Homestead strike

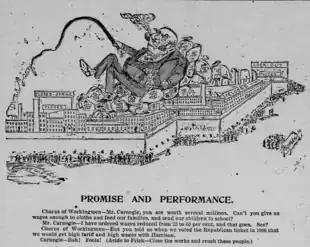

The strikers were determined to keep the plant closed. They secured a steam-powered river launch and several rowboats to patrol the Monongahela River, which ran alongside the plant. Men also divided themselves into units along military lines. Picket lines were thrown up around the plant and the town, and 24-hour shifts established. Ferries and trains were watched. Strangers were challenged to give explanations for their presence in town; if one was not forthcoming, they were escorted outside the city limits. Telegraph communications with AA locals in other cities were established to keep tabs on the company's attempts to hire replacement workers. Reporters were issued special badges which gave them safe passage through the town, but the badges were withdrawn if it was felt misleading or false information made it into the news. Tavern owners were even asked to prevent excessive drinking.